Lindsay Tanner

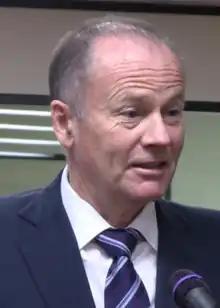
Tanner in 2011

Lindsay James Tanner (born 24 April 1956) is a former Australian politician. A member of the Australian Labor Party (ALP), he represented the seat of Melbourne in the House of Representatives from 1993 to 2010 and served as Minister for Finance in the Rudd and Gillard governments from 2007 to 2010.